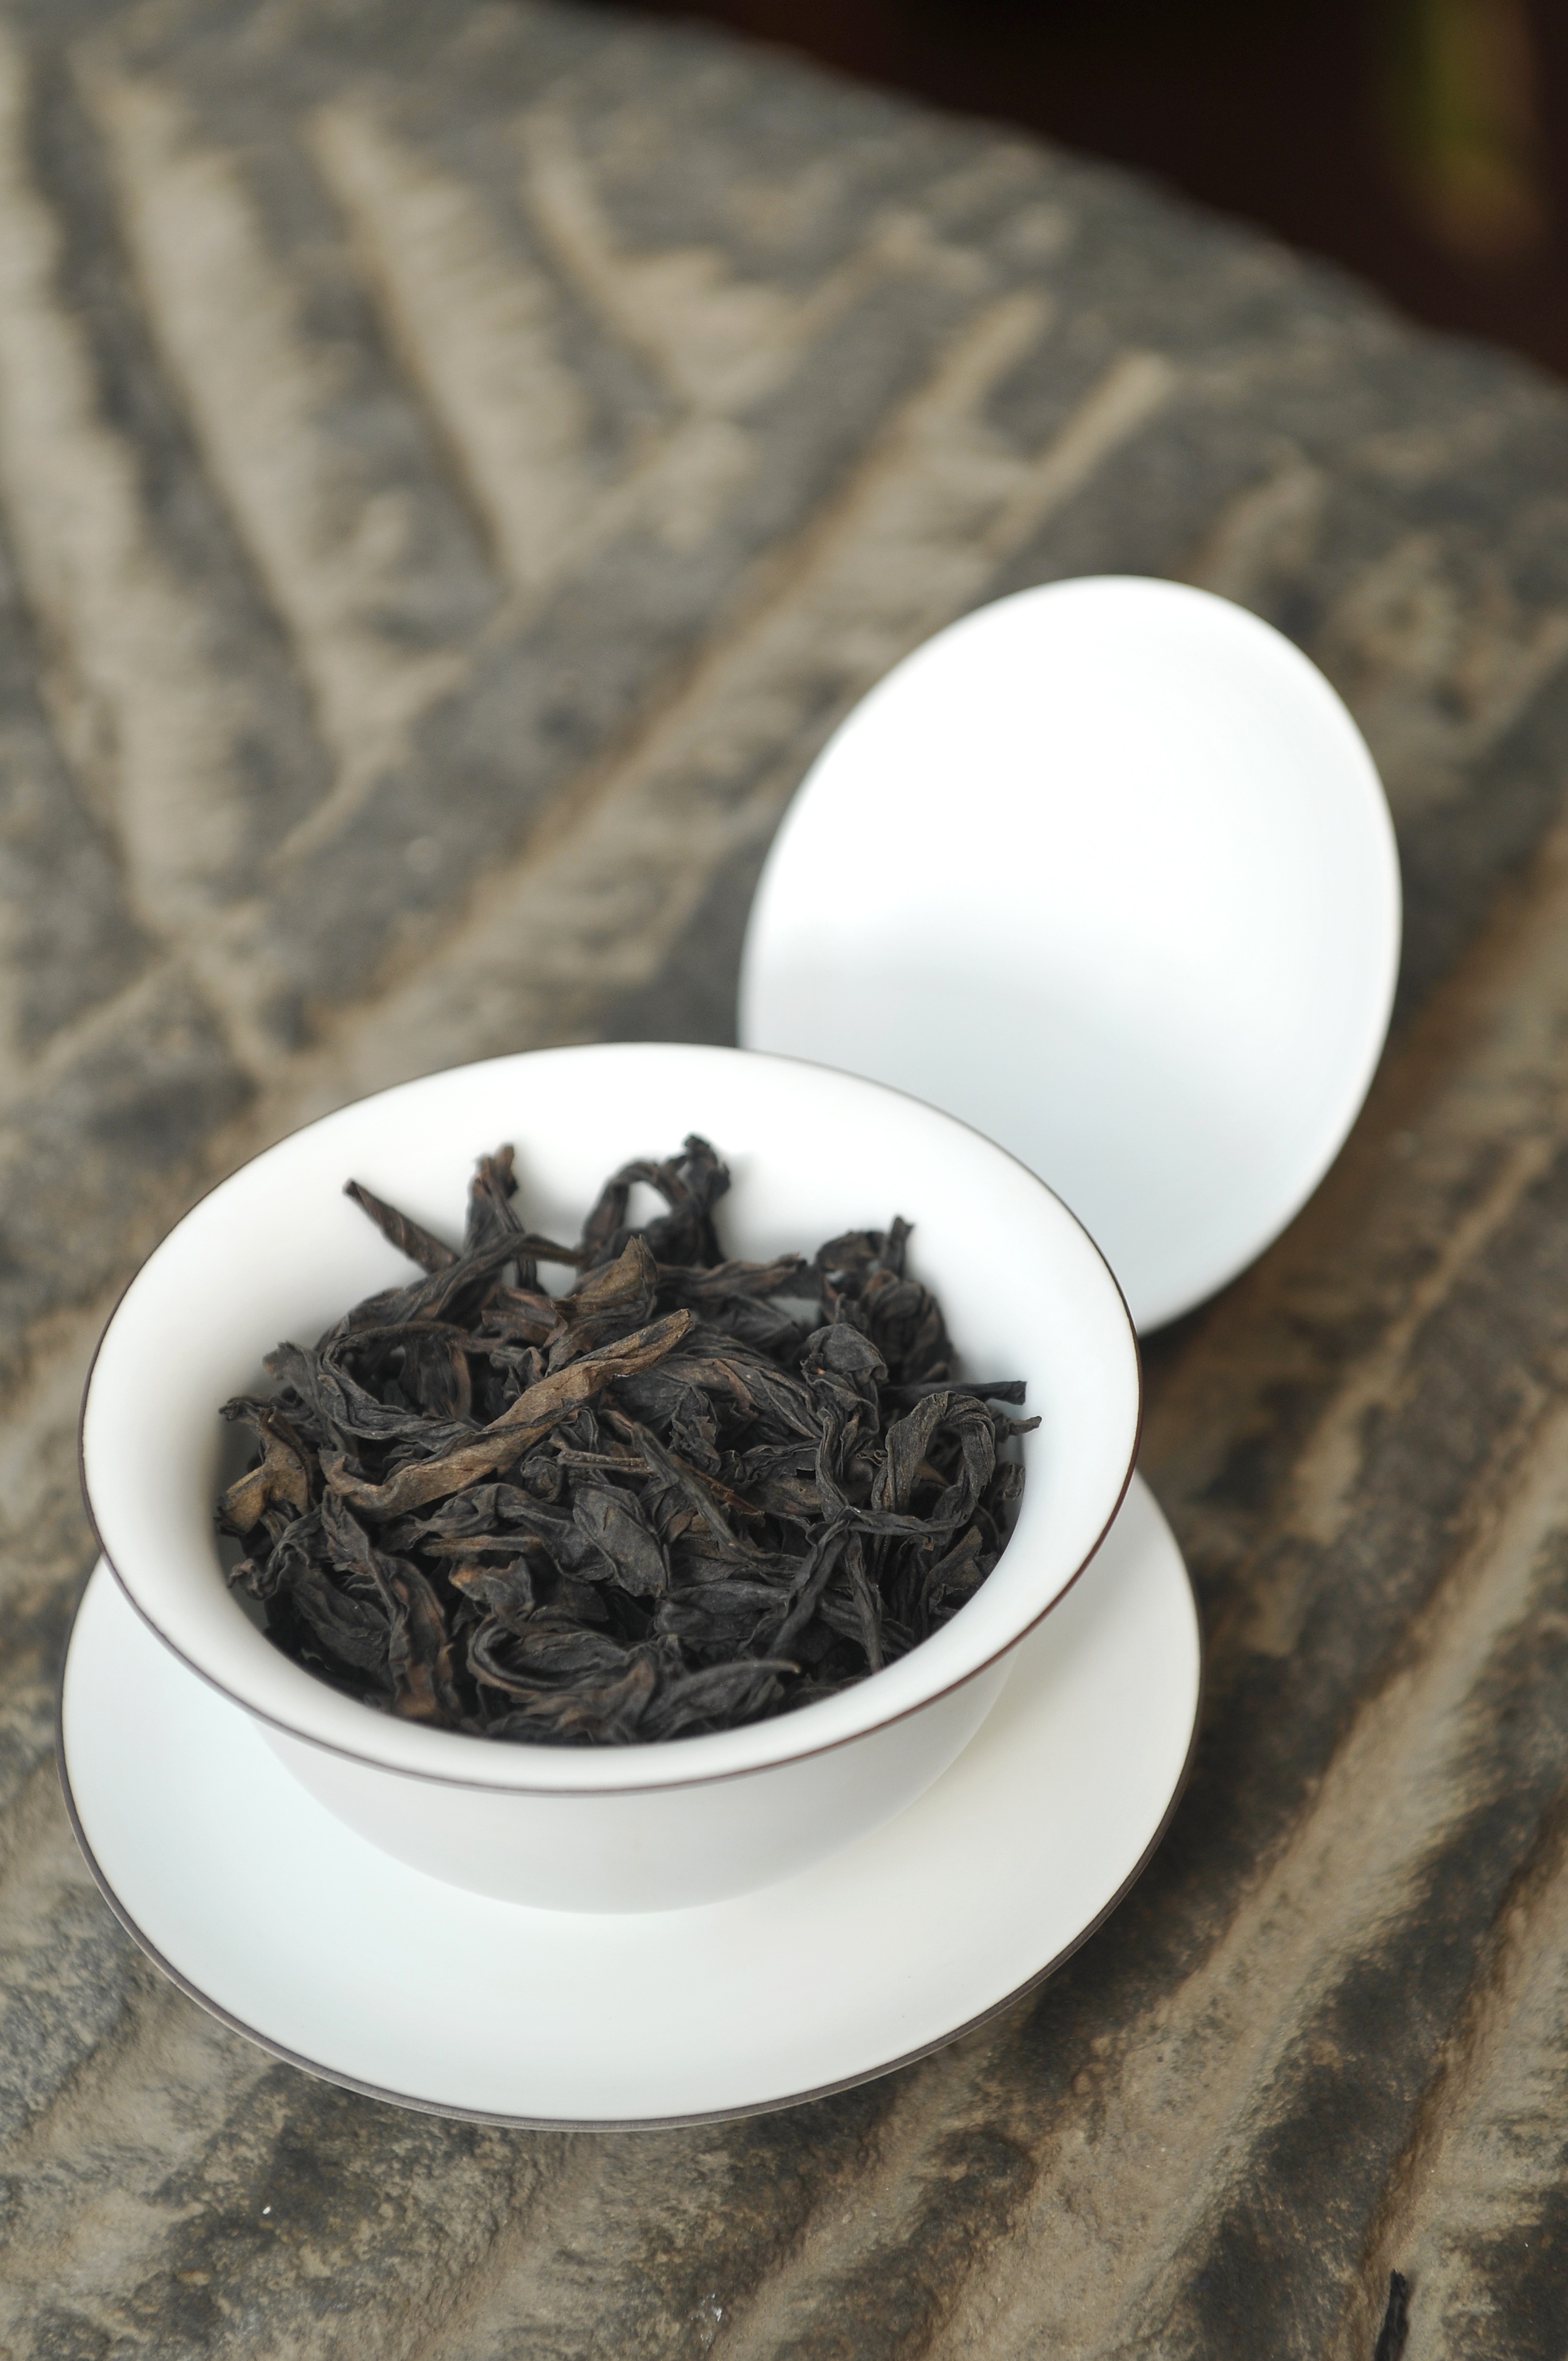
tea, food, produce, drink, flavor, oolong, tureen, da hong pao, chinese tea